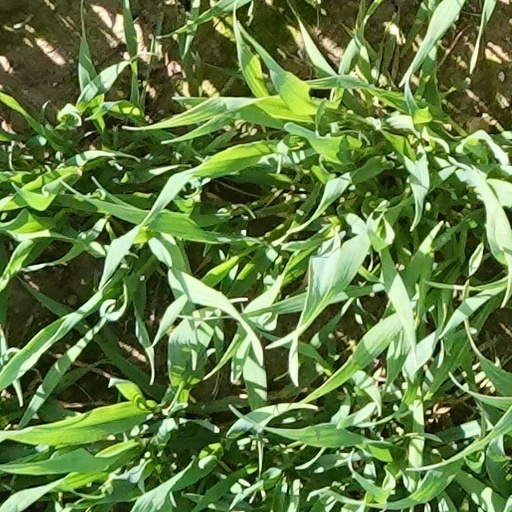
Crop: wheat